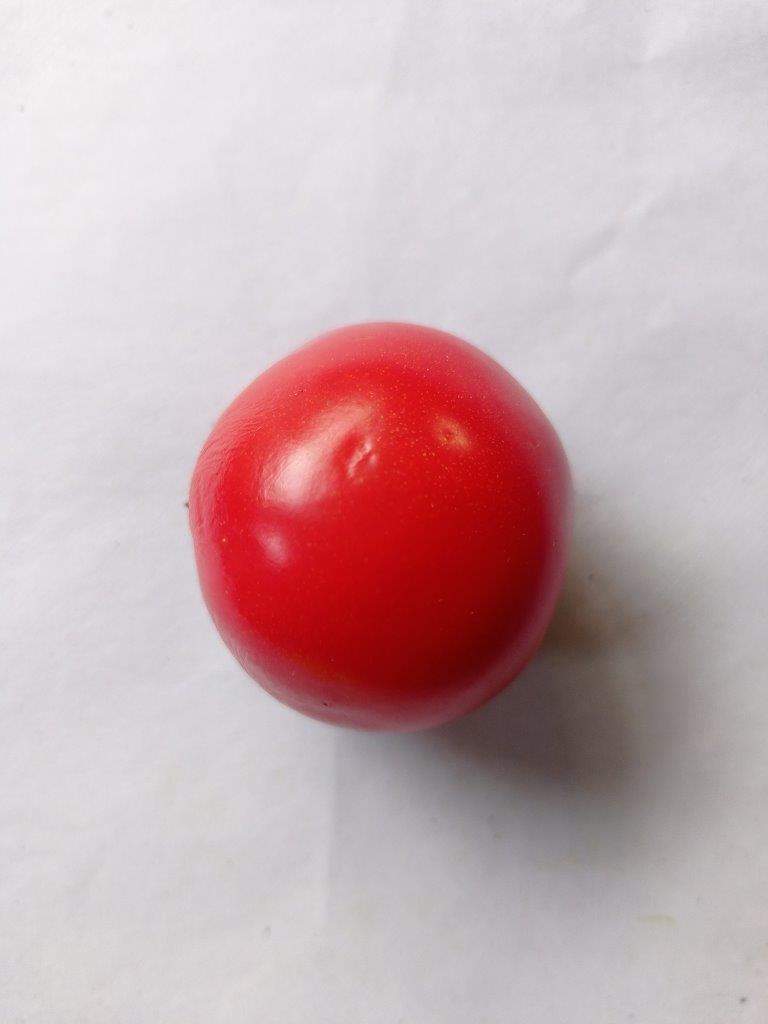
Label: Fresh